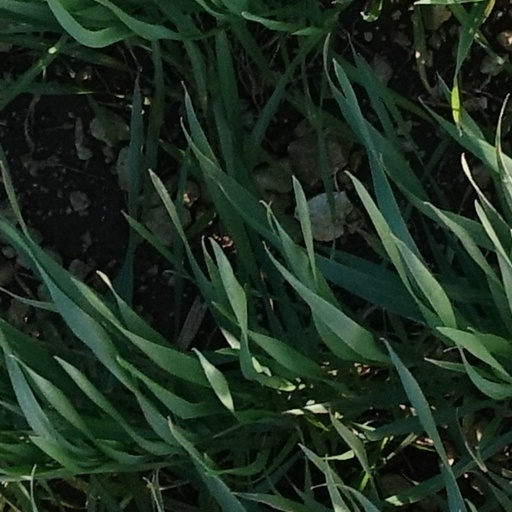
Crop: wheat